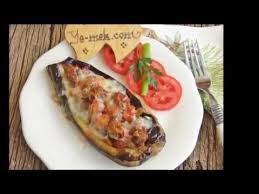
Yemek: karniyarik